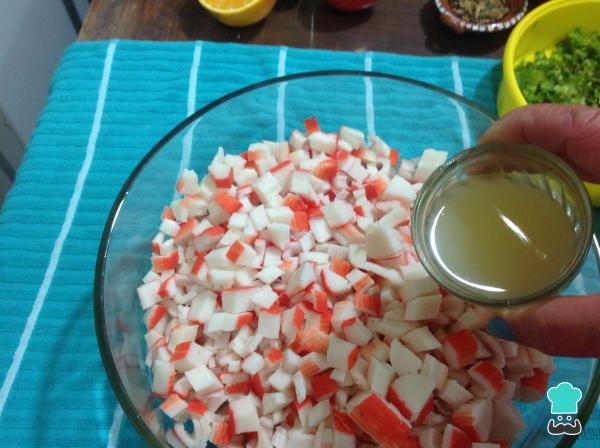
Una vez que tengamos todo el surimi picado, en un recipiente grande lo vamos a colocar. Y ahí vertemos el jugo de limón y el de la naranja. Se deja macerar durante algunos minutos.